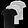
Label: T - shirt / top